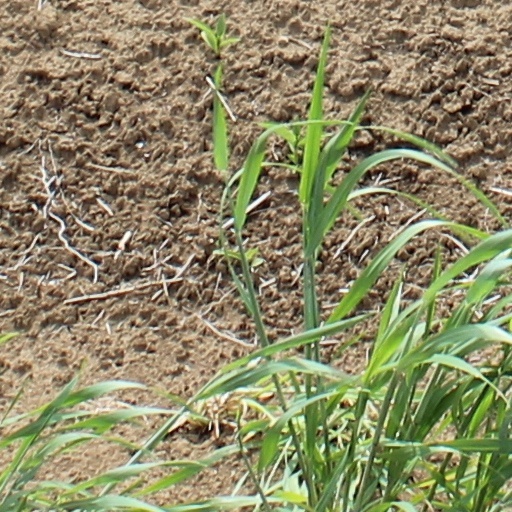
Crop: wheat